Ditchling

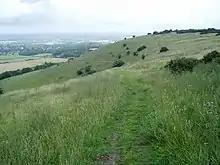
Sussex Border Path traverses Burnhouse Bostal

In the 18th and 19th centuries the Old Meeting House in Ditchling was an important centre for Baptists from the wider area, whose records and memorandum books allow a unique insight into a small rural religious community of the period. These records (in the East Sussex Record Office) bear witness to often fractious and heated debates about morality and religion.